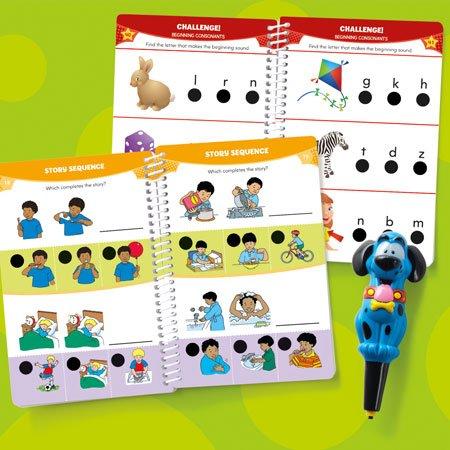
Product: Educational Insights Hot Dots Jr. Let's Master Pre-K Reading Set with Ace Pen, Ages 4 and Up, (100 Self-Checking Lessons)
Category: Toys & Games | Learning & Education | Electronic Learning Products
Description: The entire set has 2 colorful, interactive sturdy spiral-bound books and Hot Dots Jr. “Ace"—the Talking, Teaching Dog interactive, electronic Hot Dots pen.
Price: $17.49
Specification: ProductDimensions:9.4x1.9x8.2inches|ItemWeight:1pounds|ShippingWeight:1.1pounds(Viewshippingratesandpolicies)|DomesticShipping:ItemcanbeshippedwithinU.S.|InternationalShipping:ThisitemcanbeshippedtoselectcountriesoutsideoftheU.S.LearnMore|ShippingAdvisory:Thisitemmustbeshippedseparatelyfromotheritemsinyourorder.Additionalshippingchargeswillnotapply.|ASIN:B00GFC3E6Y|Itemmodelnumber:2390|Manufacturerrecommendedage:4-5years|Batteries:2AAAbatteriesrequired.